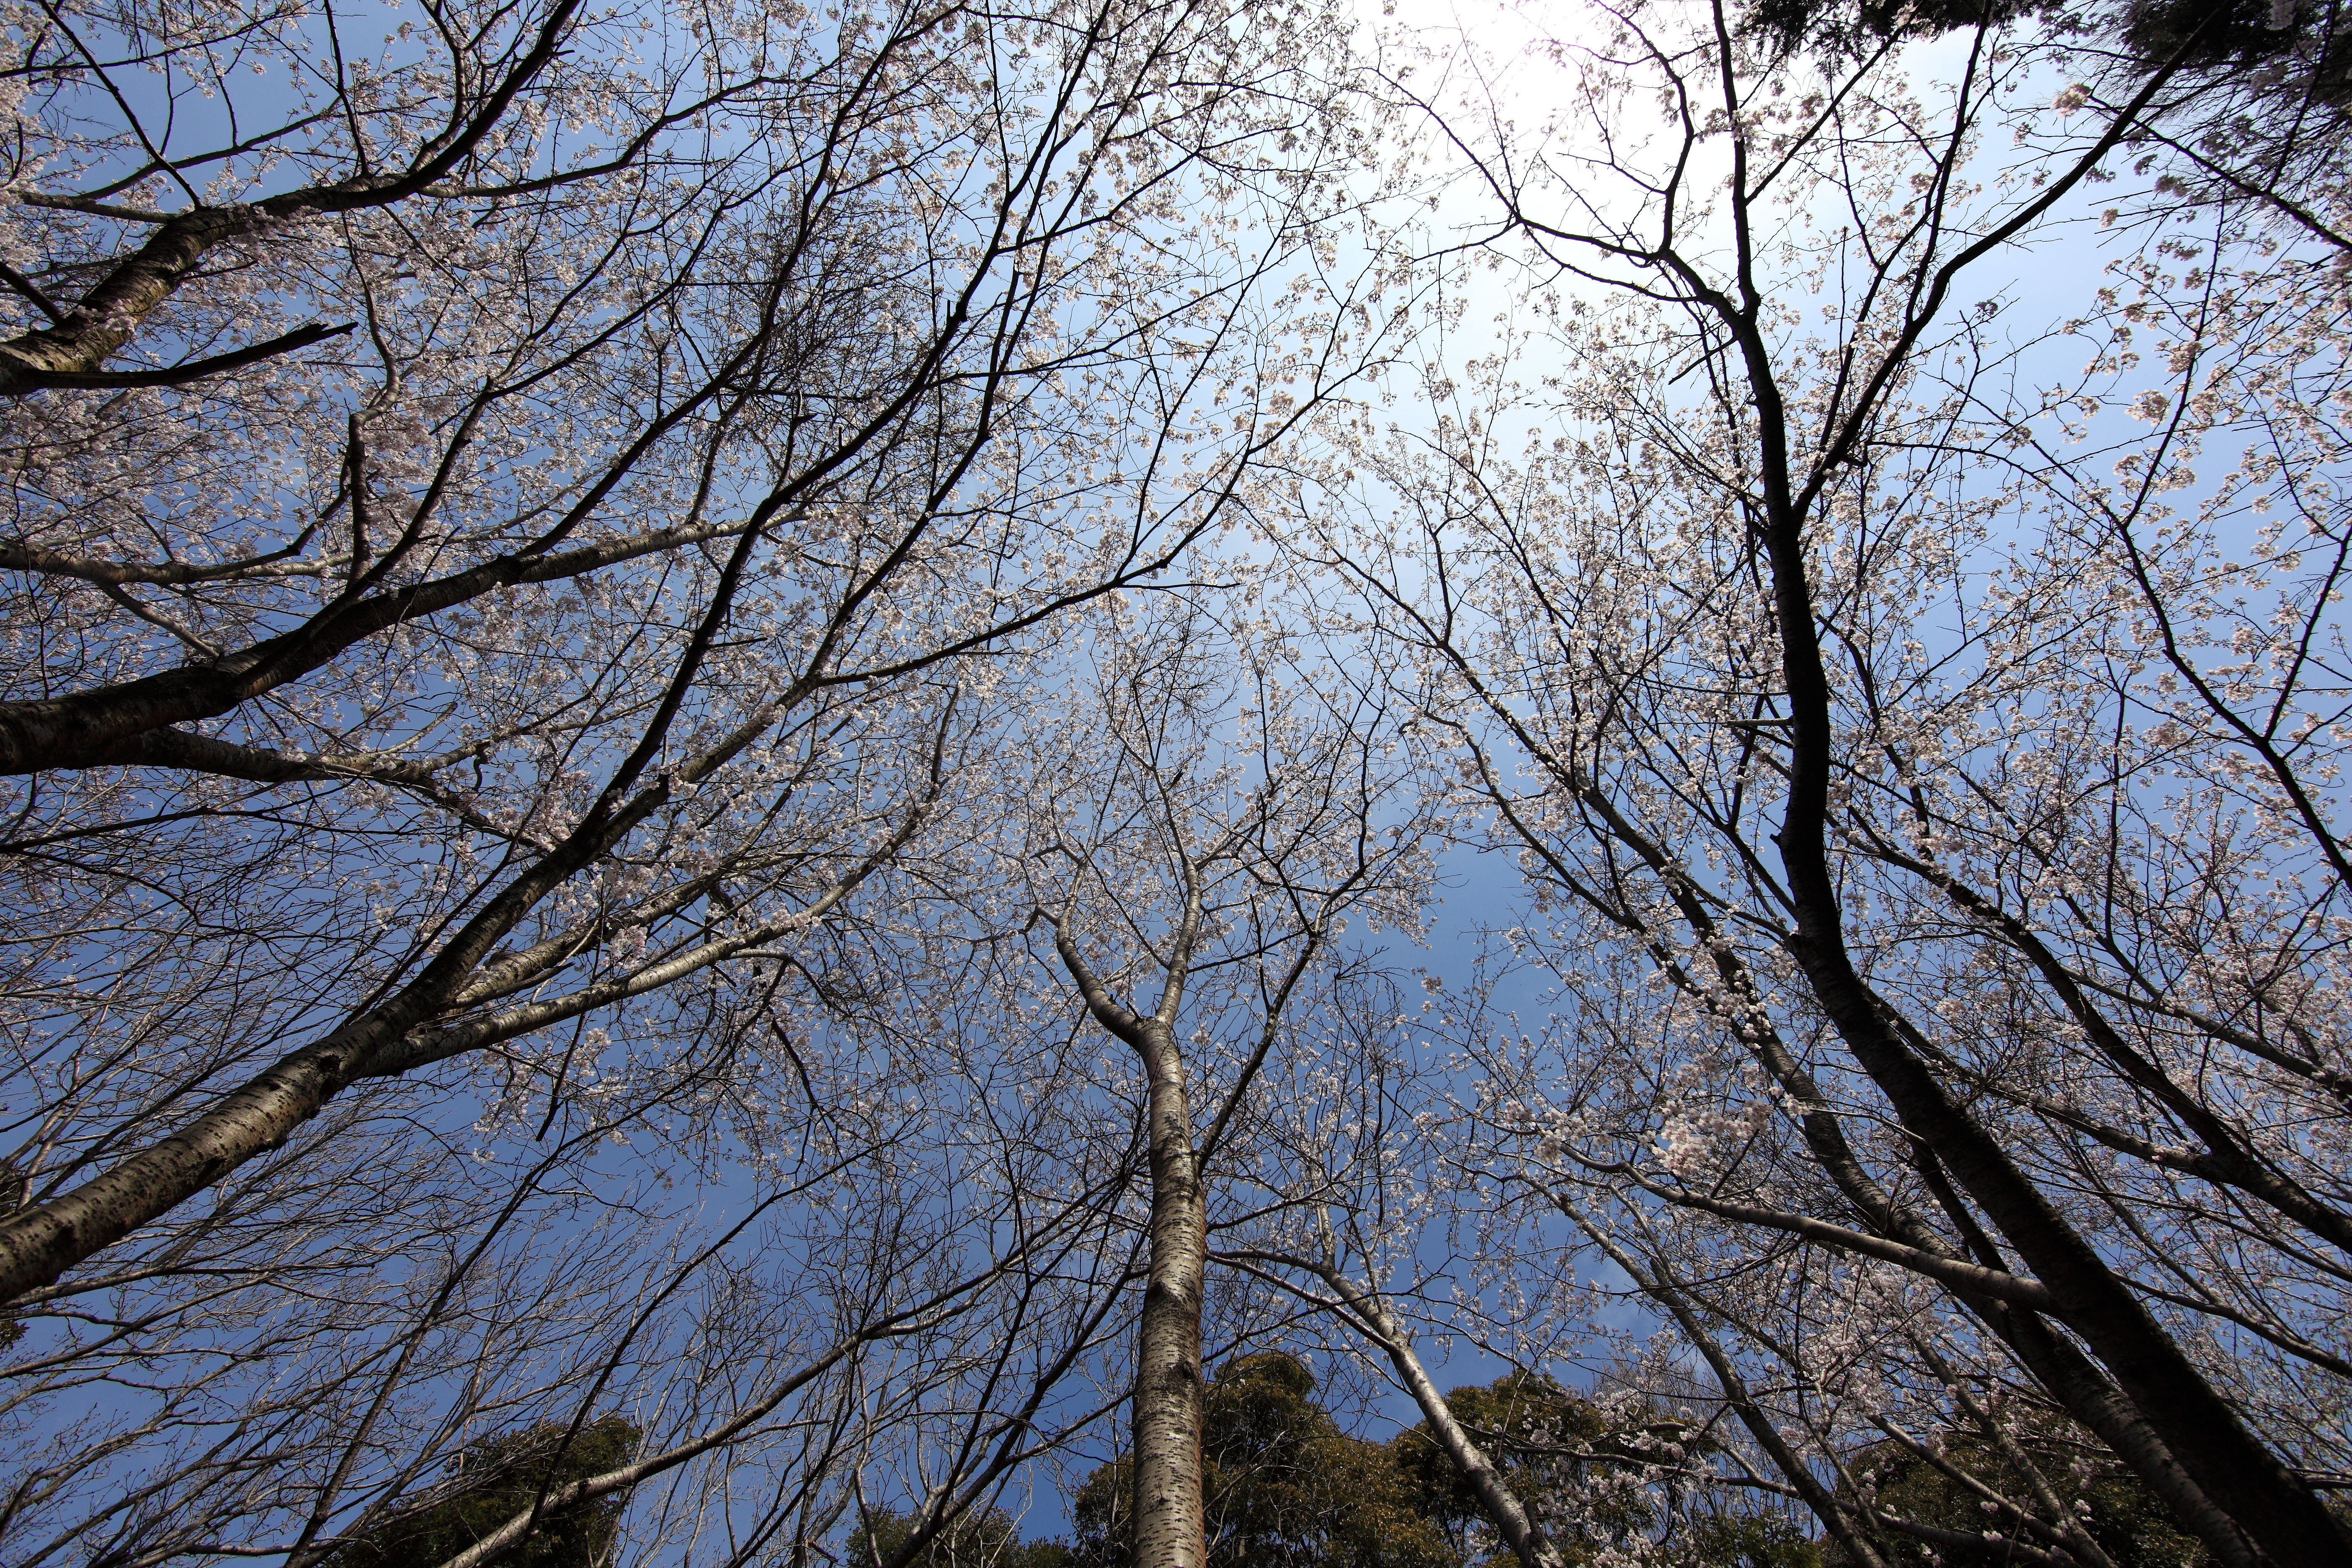
tree, nature, forest, branch, blossom, winter, cloud, plant, sky, sunlight, leaf, daytime, spring, high, autumn, park, twig, cool image, deciduous, 5d, grove, sakura, hires, woodland, i, markii, cherry, hi, res, resolution, chiba, sodegaura, sodegaurakouen, woody plant